Russian nationalism

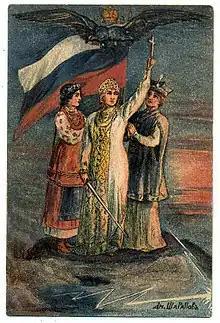
Allegory of triune All-Russian nation that views the Russian nation as having three sub-nations within it: Great Russians (those commonly identified as ethnic Russians today), Little Russians (Ukrainians), and White Russians (Belarusians) from an early 20th century poster.

The Russian motto "Orthodoxy, Autocracy, and Nationality" was coined by Count Sergey Uvarov and it was adopted as the official ideology by Emperor Nicholas I. Three components of Uvarov's triad were: